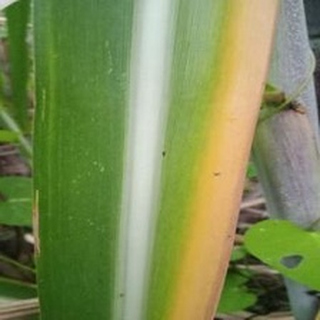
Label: sugarcane_yellow_leaf_disease